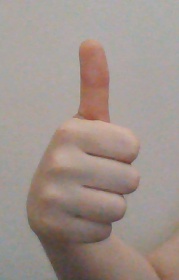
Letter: aleff